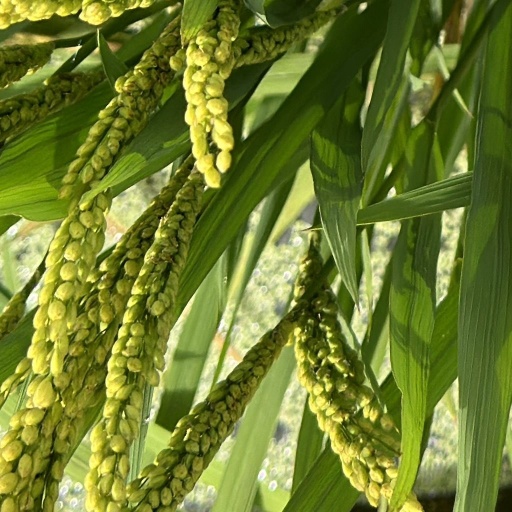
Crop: rice